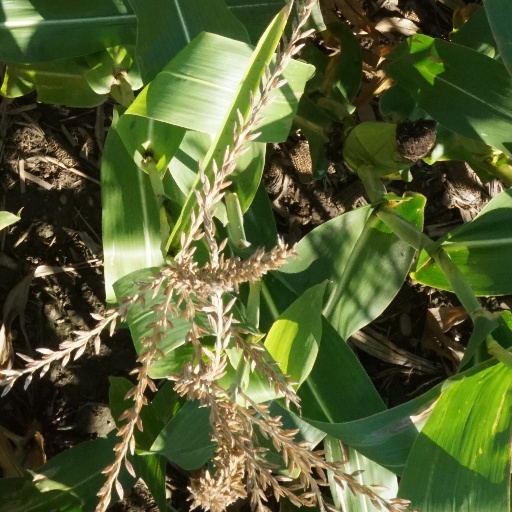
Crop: maize; corn